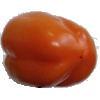
Label: Pepper Orange 1